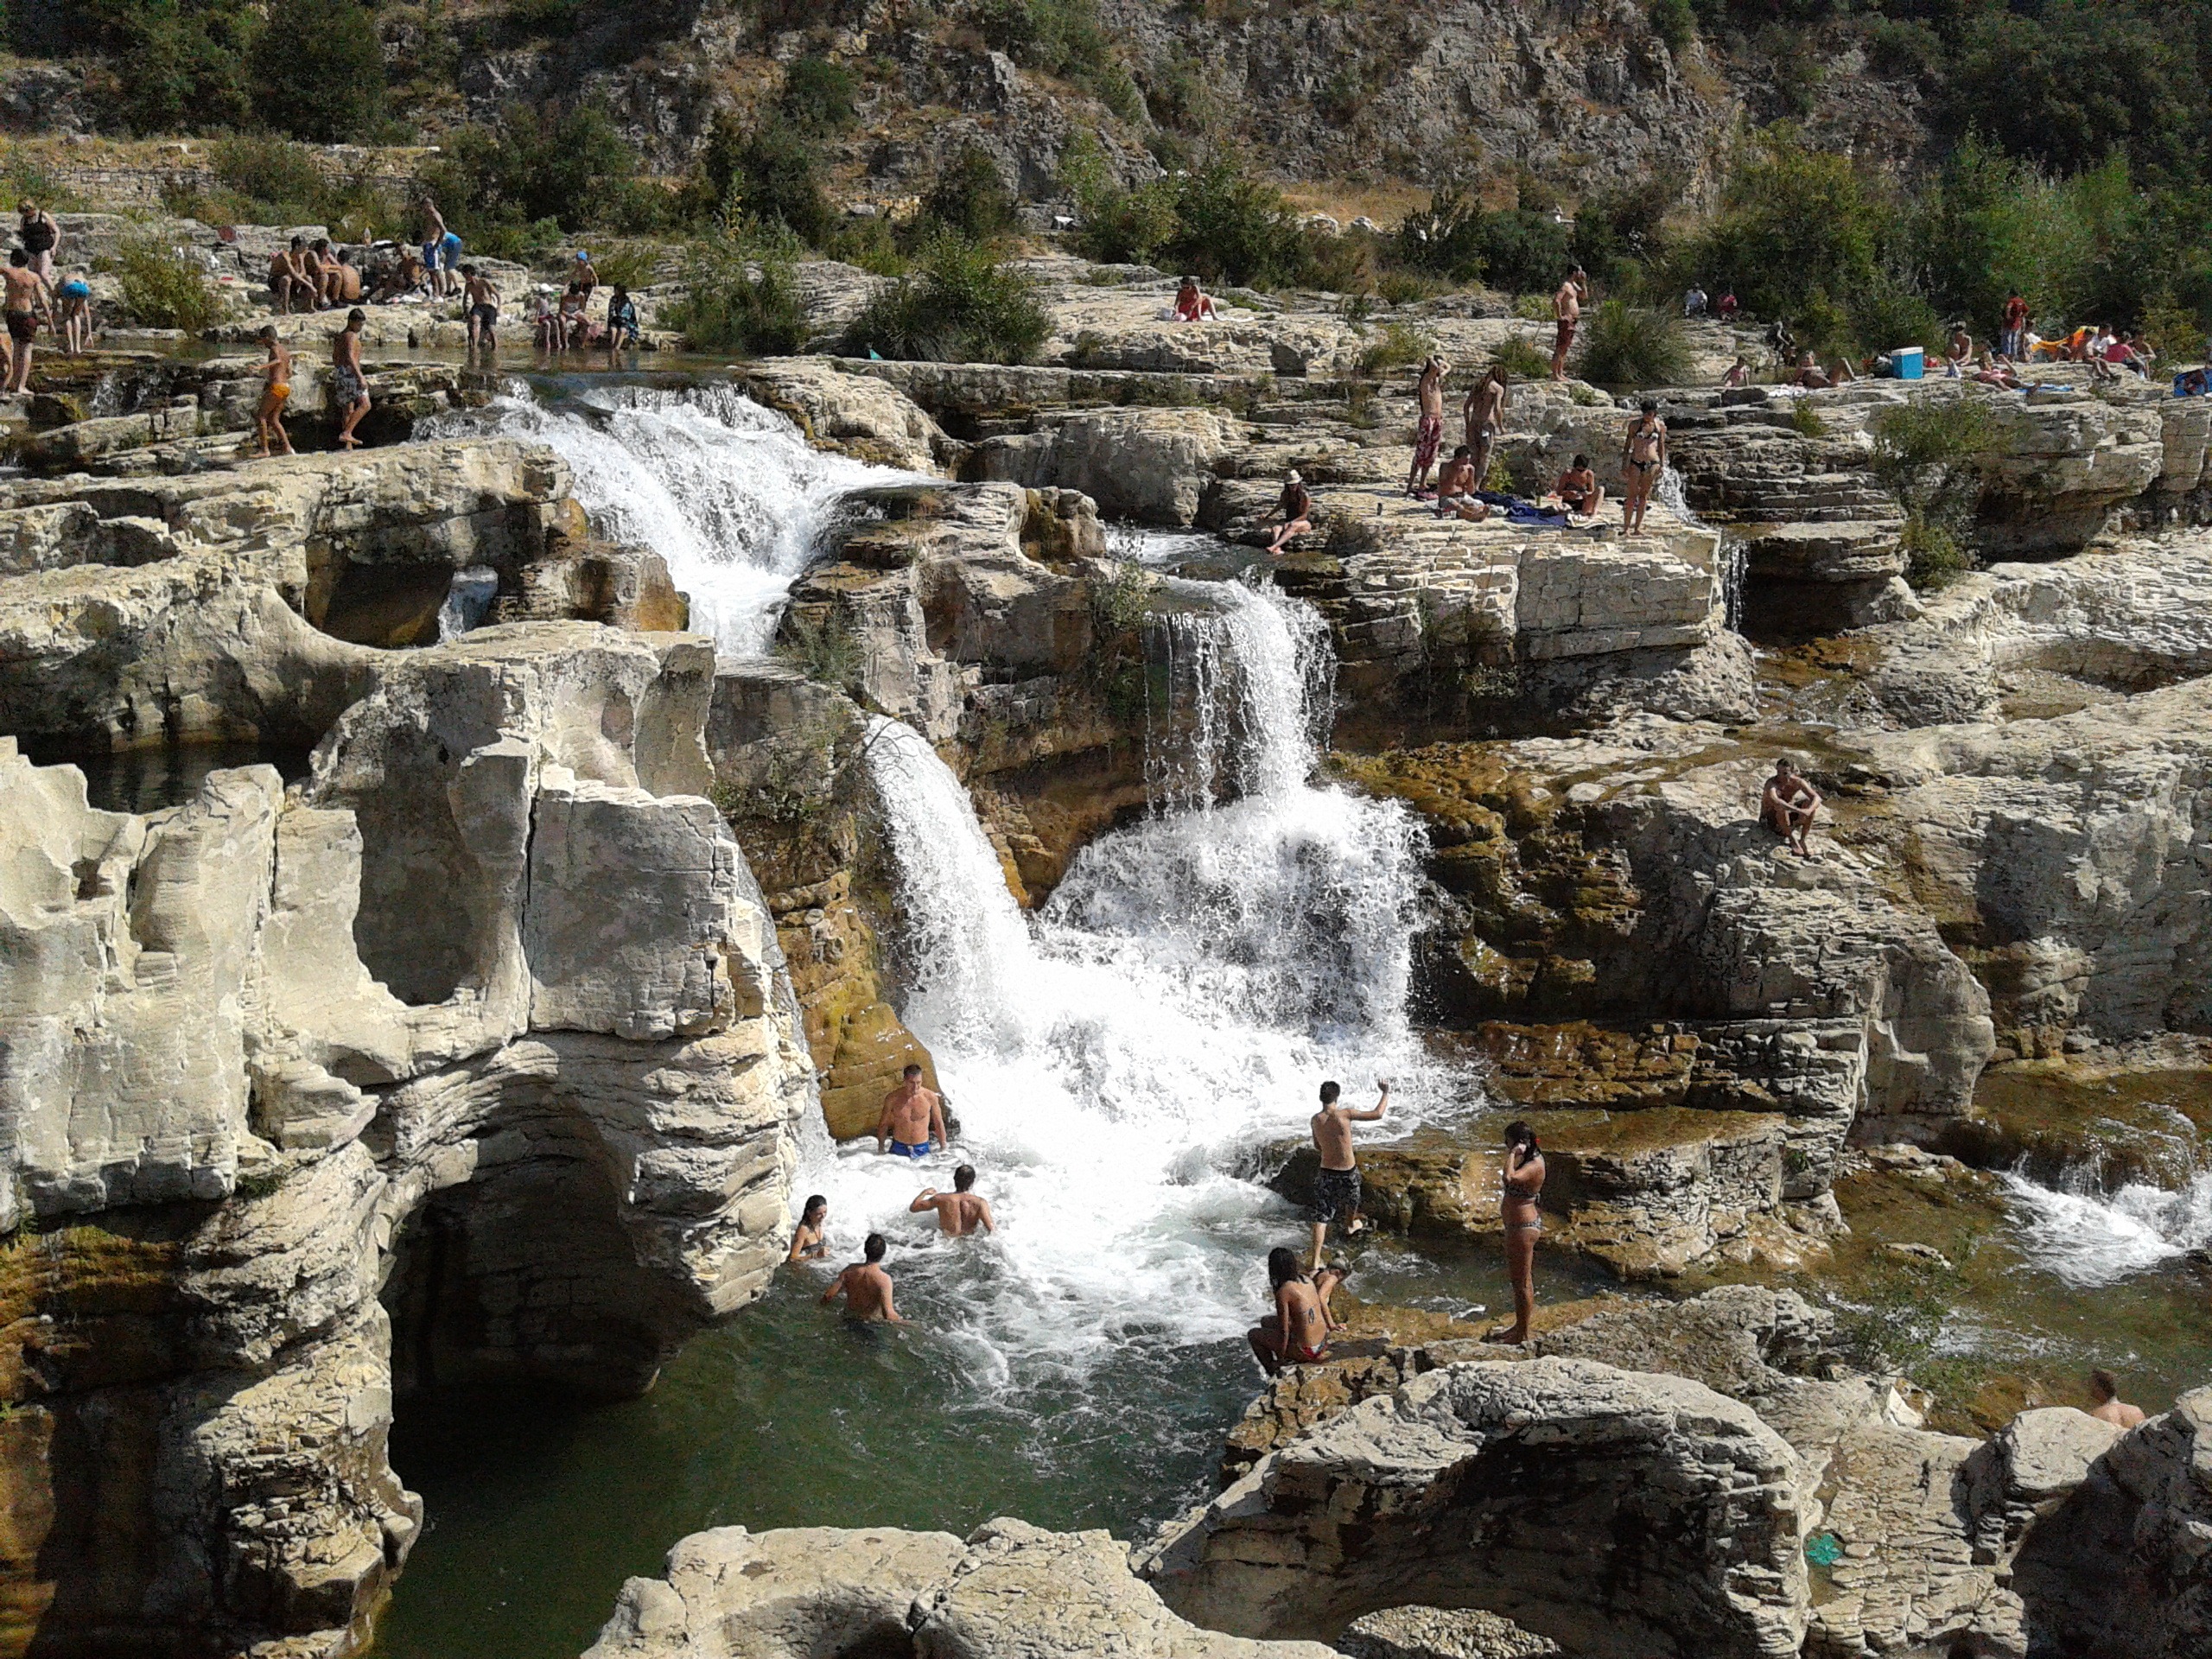
water, rock, waterfall, cliff, france, cascade, tourism, terrain, body of water, geology, water feature, wadi, ancient history